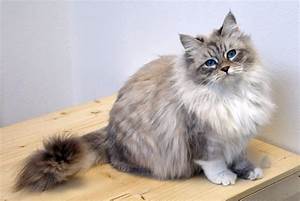
Label: cat